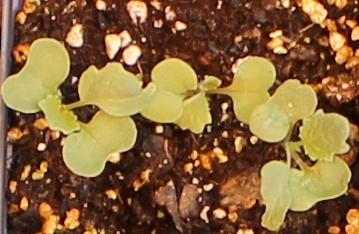
Label: Canola